Atte Mustonen

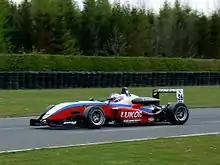
Mustonen driving for Räikkönen Robertson Racing at the Croft round of the 2008 British Formula 3 season.

The following year, 2004, was pivotal in Mustonen's career, with him winning the Finnish Formula A Championship and being named Finnish Karting Driver of the Year once again. He also competed in the Winter, Constructor and Pomposa International Cups, where he registered on the international radar for the sport.